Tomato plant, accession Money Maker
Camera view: bottom (45 deg); turntable rotation: 30 degrees
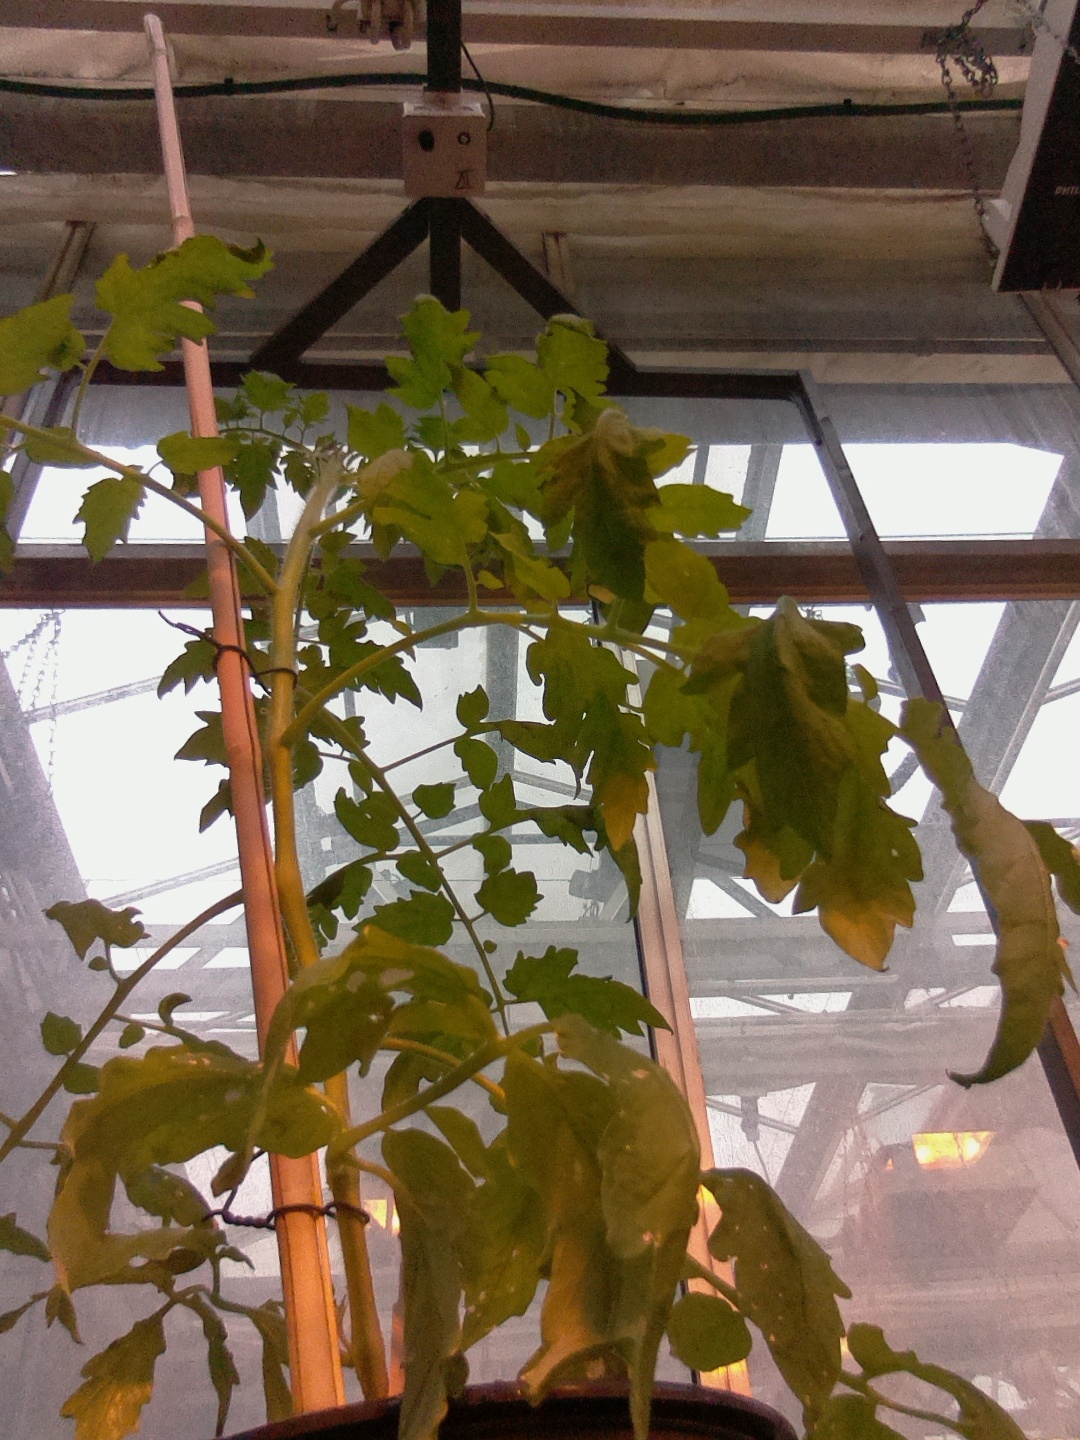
BBCH growth stage 60: First flowers open